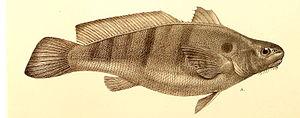
Les Sciaenidés forment une famille de poissons perciformes regroupant environ 275 espèces dans 70 genres.